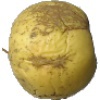
Label: golden_apple